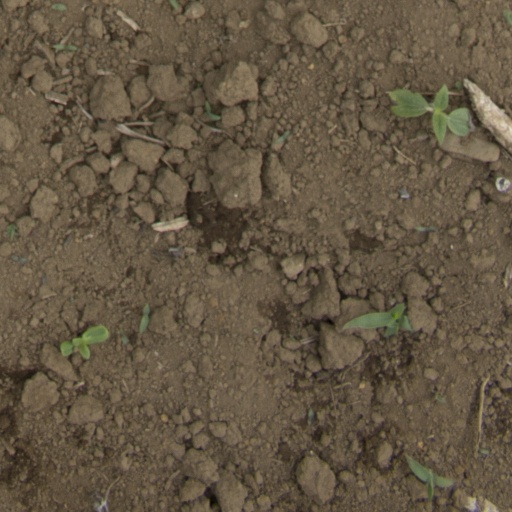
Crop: Jerusalem artichoke